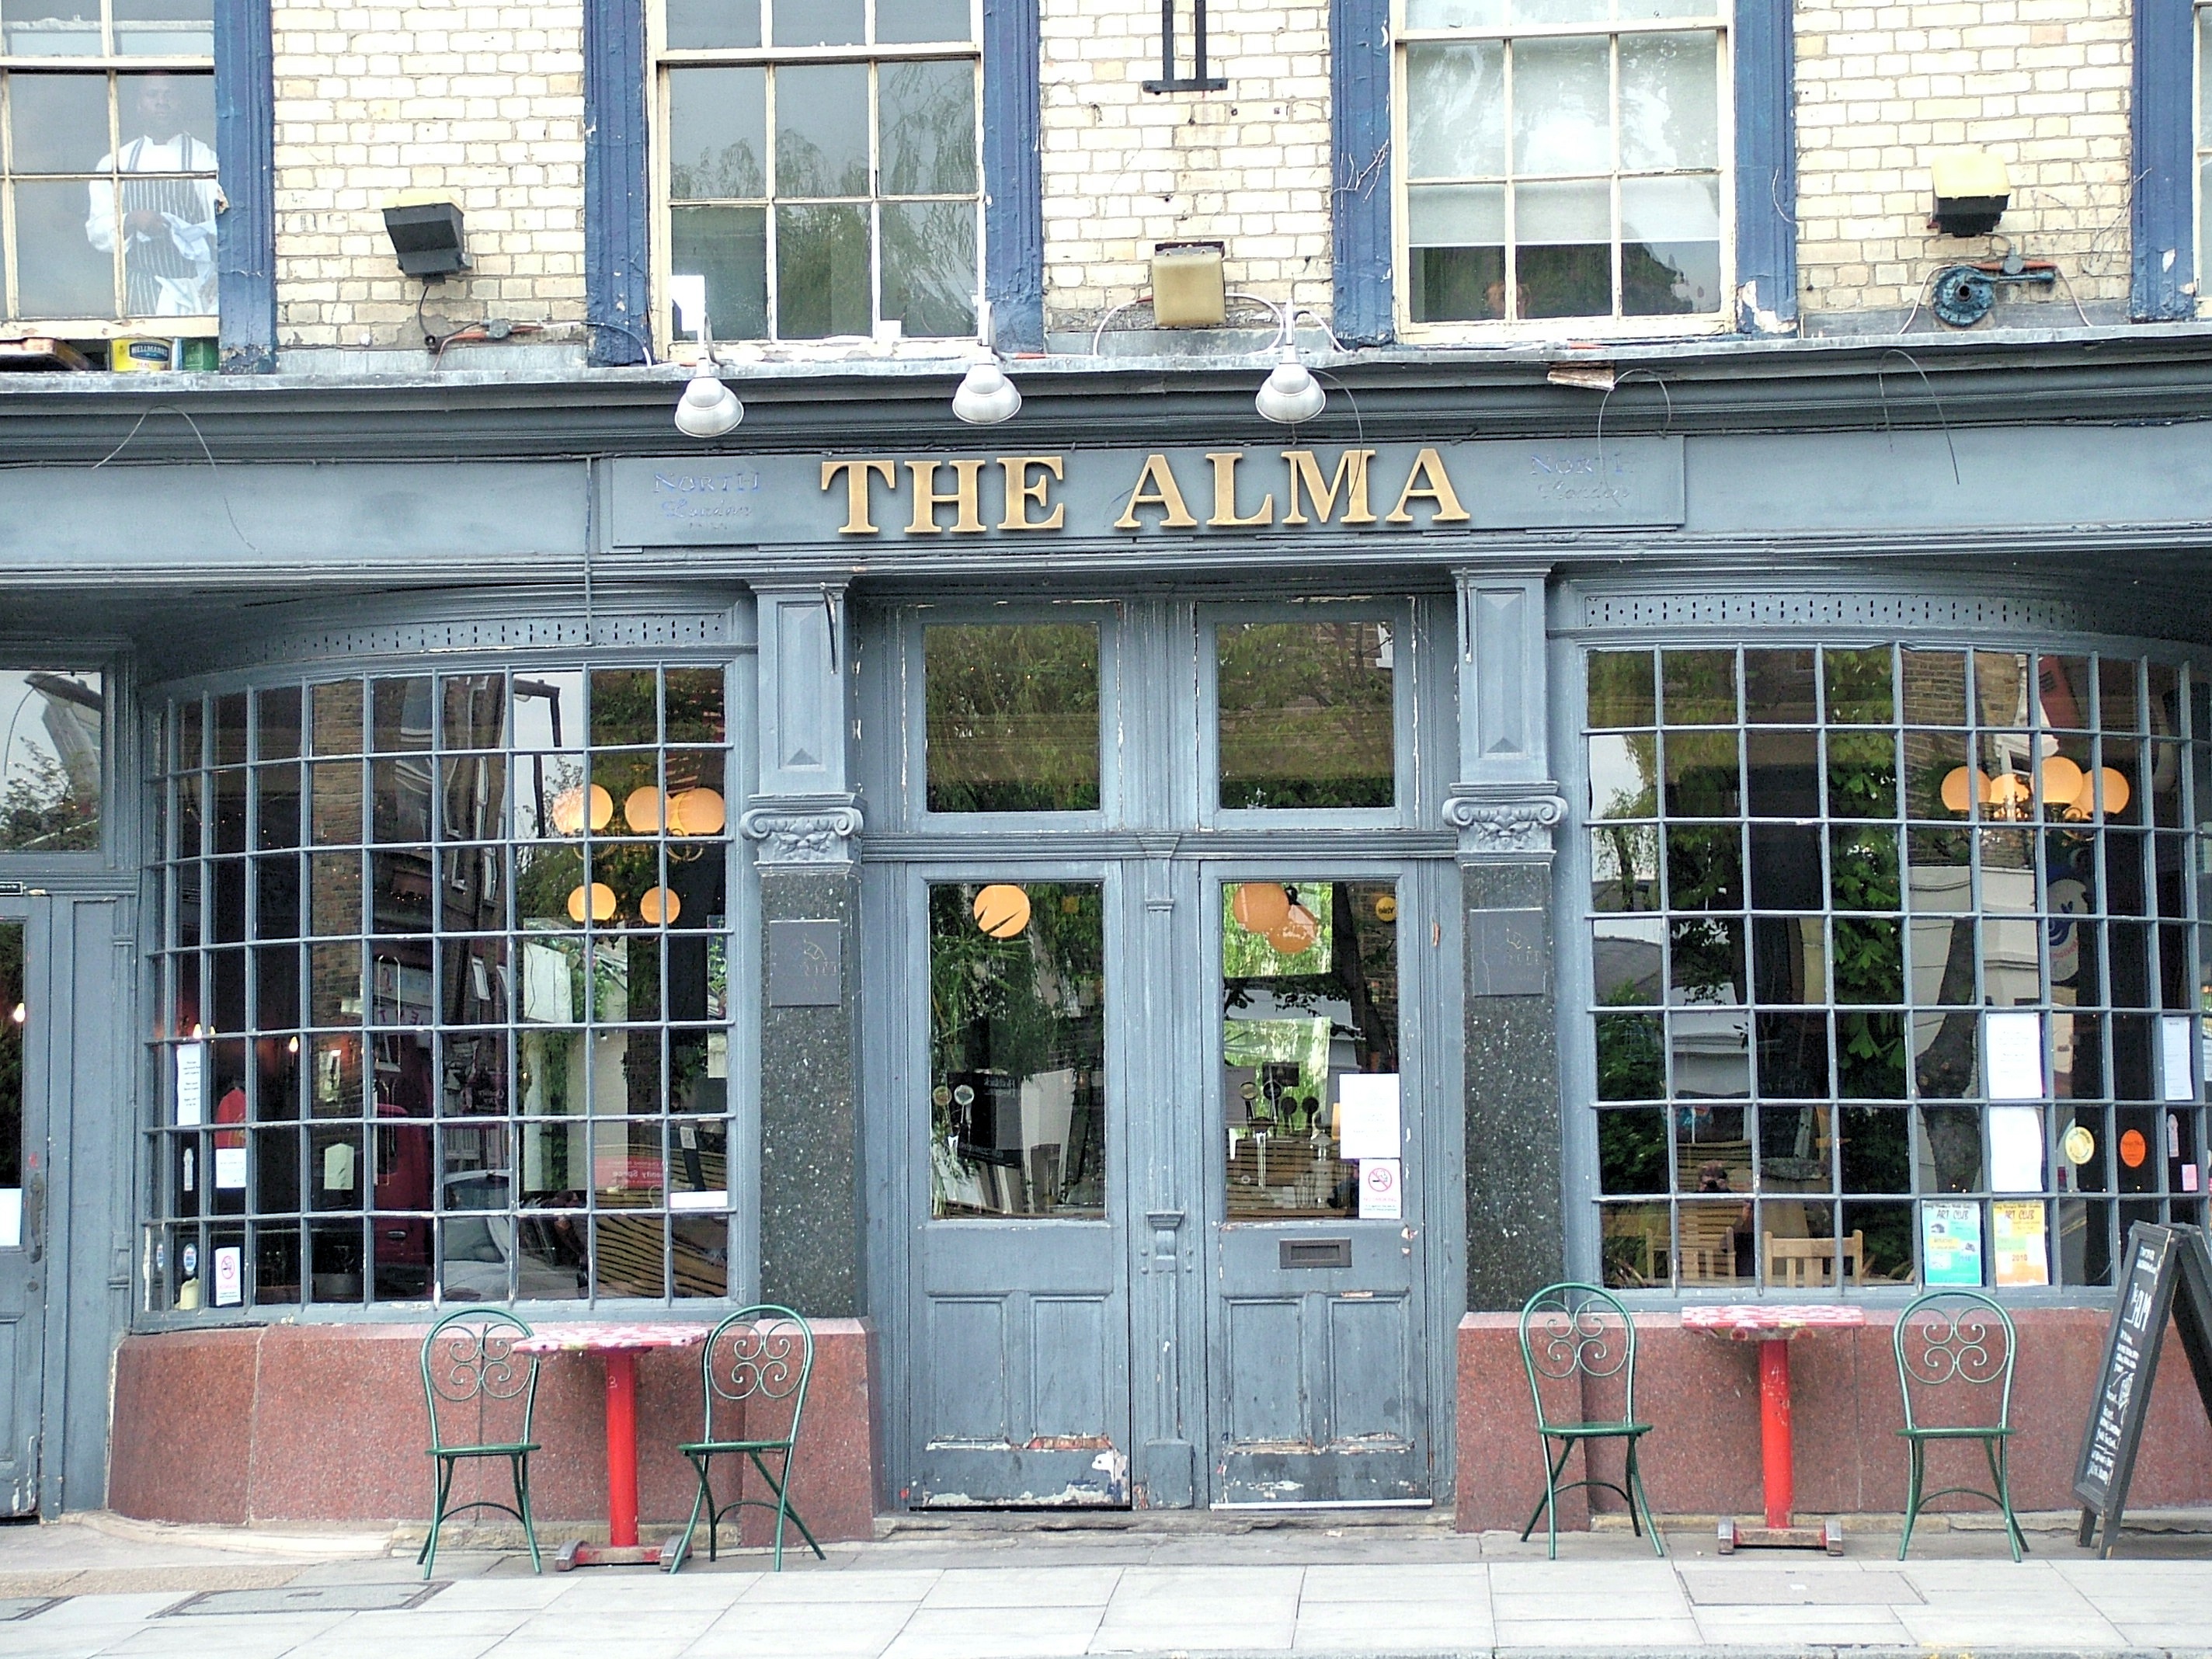
architecture, window, building, restaurant, downtown, facade, london, pub, alma, neighbourhood, urban area, window covering